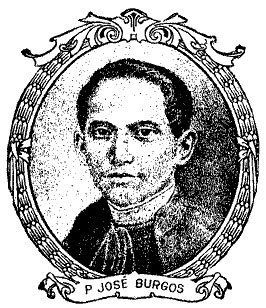
โฮเซ่ บูร์โกส

ไฟล์:Jose burgos PG.jpg|thumbnail|default|โฮเซ่ บูร์โกส
โฮเซ่ บูร์โกส (Jose Burgos) หรือโฮเซ่ อาโปโลนีโอ อี การ์ซีอา (José Apolonio Burgos y García) เป็นบาทหลวงชาวฟิลิปปินส์ที่มีแนวคิดชาตินิยม และเรียกร้องความเท่าเทียมกันระหว่างบาทหลวงชาวสเปนและฟิลิปปินส์ การที่เขาถูกประหารชีวิตทำให้ความขัดแย้งระหว่างชาวพ้นเมืองและชาวสเปนรุนแรงขึ้น จนกลายเป็นการเรียกร้องเอกราชในที่สุด
บูร์โกสเป็นลูกครึ่งสเปนและมะนิลา เกิดเมื่อ 9 กุมภาพันธ์ พ.ศ. 2379 เป็นผู้ที่ได้รับการอบรมทางศาสนาในระดับสูงสุดของวิทยาลัยสงฆ์ในมะนิลา ซึ่งในสมัยนั้นบาทหลวงชาวฟิลิปปินส์ที่ได้รับความรู้ทางศาสนาในระดับสูงมีน้อย บาทหลวงบูร์โกสเป็นผู้ที่พยายามเรียกร้องความเสมอภาคทางศาสนาระหว่างชาวสเปนและชาวฟิลิปปินส์ โดยรัฐบาลสเปนในสมัยนั้นได้กีดกันไม่ให้บาทหลวงชาวฟิลิปปินส์มีสิทธิ์บริหารในเขตวัดแม้ว่าบาทหลวงชาวสเปนจะมีไม่เพียงพอ แต่ก็ไม่ยอมแต่งตั้งบาทหลวงชาวฟิลิปปินส์ที่มีคุณวุฒิเพียงพอ ทำให้ชาวฟิลิปปินส์ชื่นชมและศรัทธาในตัวท่านมาก
นับตั้งแต่ราฟาเอล เด อิสเกียโดมาเป็นข้าหลวงใหญ่ที่มะนิลาใน พ.ศ. 2414 ความขัดแย้งที่มีอยู่เดิมทวีความรุนแรงยิ่งขึ้น เพราะอิสเกียโดประกาศห้ามการแต่งตั้งบาทหลวงชาวฟิลิปปินส์โดยเด็ดขาด ทำให้ความรู้สึกชาตินิยมในหมู่ประชาชนรุนแรงขึ้น จนเกิดเหตุการณ์ทหารและประชาชนชาวฟิลิปปินส์ลุกฮือขึ้นฆ่าทหารสเปนล้มตายเป็นจำนวนมาก เมื่อ 20 มกราคม พ.ศ. 2414 ที่เมืองกาวีเต รัฐบาลสเปนได้ปราบปรามผู้ก่อการอย่างรุนแรงและได้จับกุมบาทหลวงบูร์โกสแห่งคณะบาทหลวงกาบิลโดและบาทหลวงอีก 2 คนคือบาทหลวงมารียาโน โกเมซ และบาทหลวงฮาซินโต ซามอราโดยตั้งข้อหาว่าเป็นผู้นำในการก่อกบฏและตัดสินให้ประหารชีวิตทั้งสามคน
ไฟล์:Jose burgos talambuhay PG.jpg|thumb|220px|right|บูร์โกสบนปกหนังสือ "Ang Tunay na Buhay ni P. Dr. Jose Burgos" ("ชีวิตจริงของโฮเซ่ บูร์โกส")
บาทหลวงบูร์โกสและบาทหลวงอีก 2 คนถูกประหารชีวิตด้วยการแขวนคอเมื่อ 17 กุมภาพันธ์ พ.ศ. 2414 การเสียชีวิตของบูรืโกสนี้กลายเป็นแรงบันดาลใจของโฮเซ่ ริซัล นักชาตินิยมรุ่นต่อมา ซึ่งเขาได้ระบุอย่างชัดเจนในงานเขียนของเขา ทั้งนี้บาทหลวงบูร์โกสเป็นเพื่อนกับปาเซียโน ริซัล พี่ชายของโฮเซ่ ริซัล มีหลายเมืองในฟิลิปปินส์ตั้งชื่อว่าบูร์โกสเพื่อระลึกถึงบาทหลวงผู้นี้
== อ้างอิง ==
* สุพรรณี กาญจนัษฐิติ. โฮเซ่ บูร์โกส ใน สารานุกรมประวัติศาสตร์สากลสมัยใหม่: เอเชีย เล่ม 1 อักษร A-B ฉบับราชบัณฑิตยสถาน. กทม.ราชบัณฑิตยสถาน. 2539. หน้า 544 - 546
หมวดหมู่:นักบวชในศาสนาคริสต์ชาวฟิลิปปินส์
หมวดหมู่:ชาวฟิลิปปินส์เชื้อสายสเปน
หมวดหมู่:บุคคลจากมะนิลา